Socialism

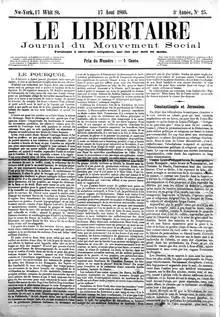
The first anarchist journal to use the term "libertarian" was "Le Libertaire, Journal du Mouvement Social", published in New York City between 1858 and 1861 by French libertarian communist Joseph Déjacque, the first recorded person to describe himself as "libertarian."

Mutualism is an economic theory and anarchist school of thought that advocates a society where each person might possess a means of production, either individually or collectively, with trade representing equivalent amounts of labour in the free market. Integral to the scheme was the establishment of a mutual-credit bank that would lend to producers at a minimal interest rate, just high enough to cover administration. Mutualism is based on a labour theory of value that holds that when labour or its product is sold, in exchange it ought to receive goods or services embodying "the amount of labour necessary to produce an article of exactly similar and equal utility".